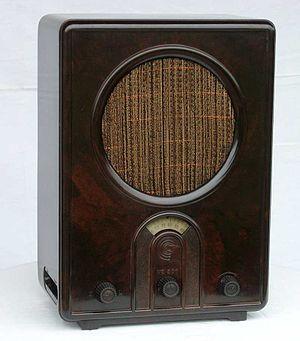
Le Volksempfänger ― litt. en français : récepteur du peuple — était un poste de radio allemand, conçu, à l’instigation de Joseph Goebbels, par Otto Griessing au sein de l’entreprise Seibt. L’appareil, sous le modèle VE301, fut présenté publiquement pour la première fois à l’occasion de l’exposition internationale de radiodiffusion à Berlin le 18 août 1933. Le boîtier en bakelite du VE301 avait été mis au point par Walter Maria Kersting. Le prix de vente prévu était de 76 Reichsmark pour la version de l’appareil fonctionnant sur le secteur, et de 65 RM pour celle alimentée par piles.
Une matière plastique ou en langage courant un plastique, est un mélange contenant une matière de base qui est susceptible d'être moulé, façonné, en général à chaud et sous pression, afin de conduire à un semi-produit ou à un objet.